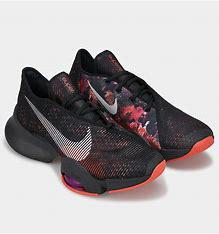
Brand: Nike
Model: Air Zoom Superrep 2